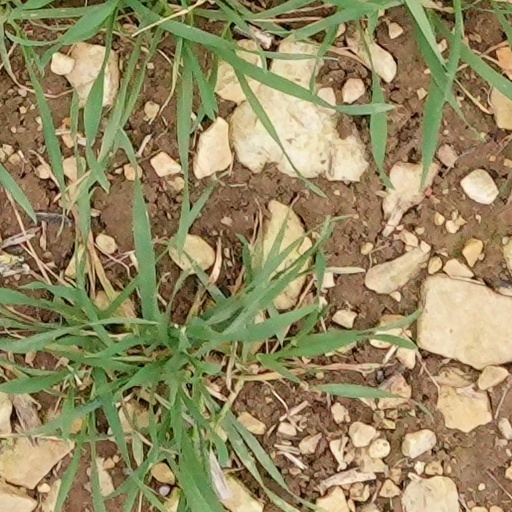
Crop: wheat